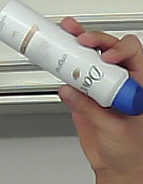
Product: dove_spray